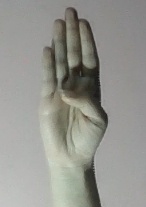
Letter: kaaf